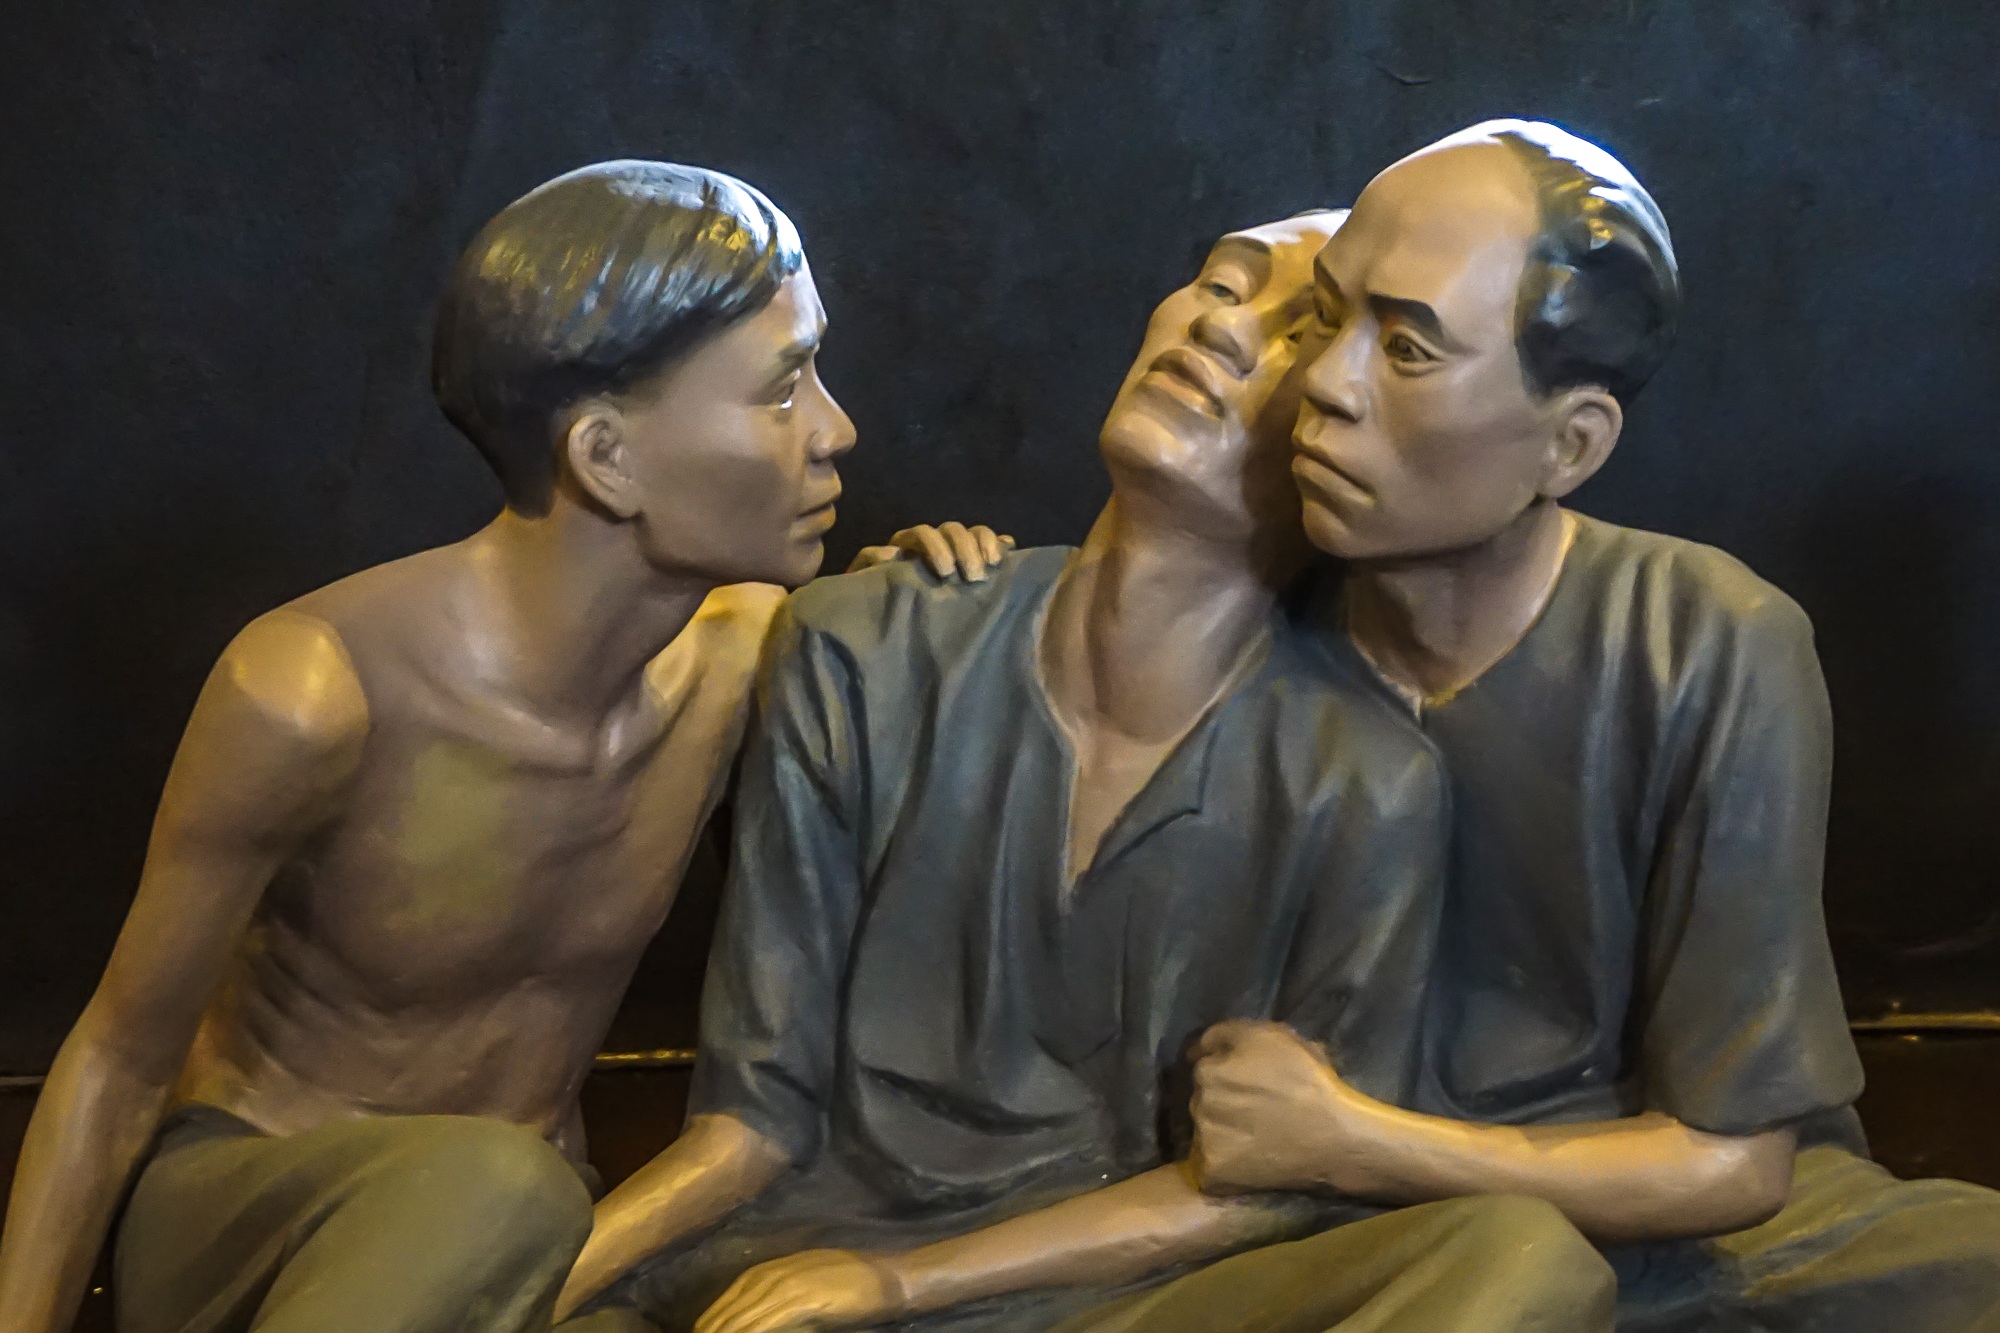
monument, statue, sculpture, memorial, war, art, prison, jail, torture, vietnam, prisoner, captive, mythology, ancient history